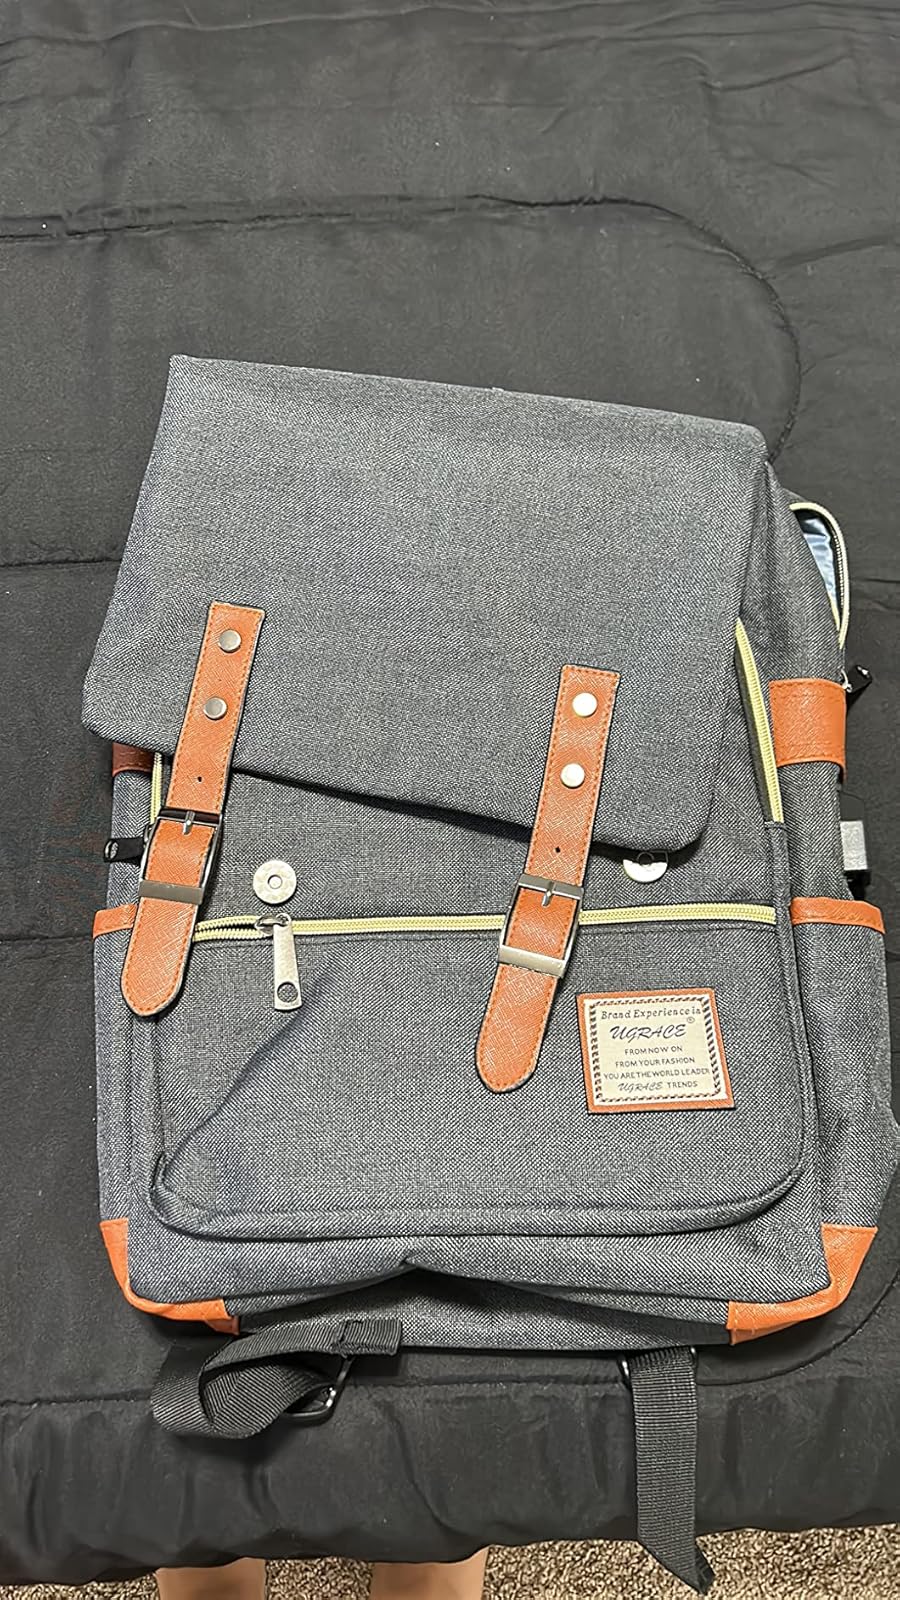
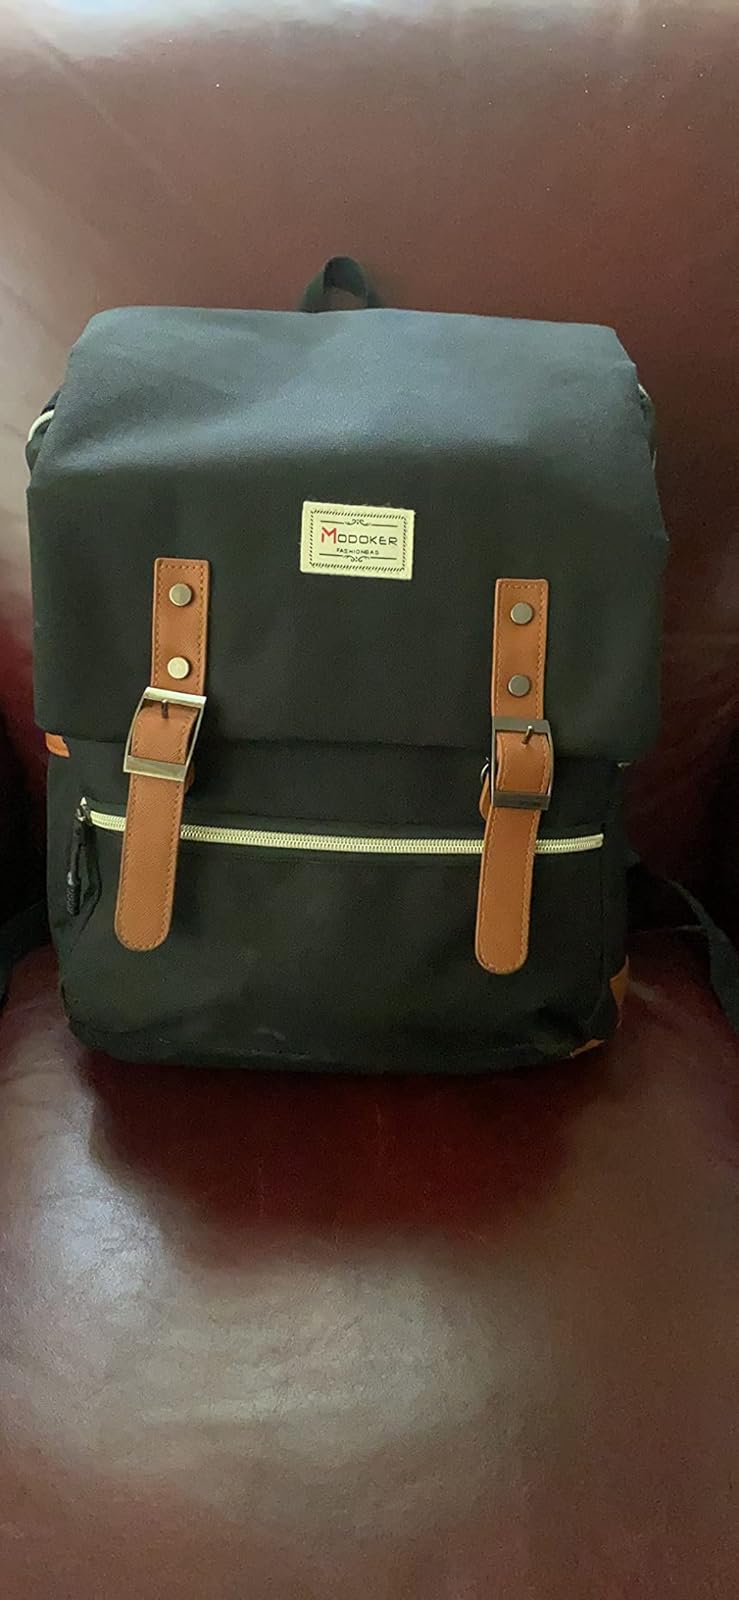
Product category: bag
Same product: no